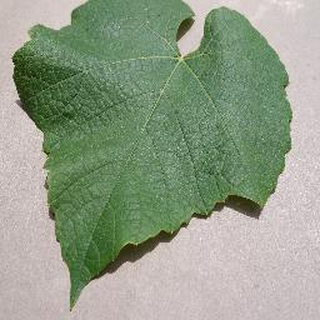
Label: healthy_grape